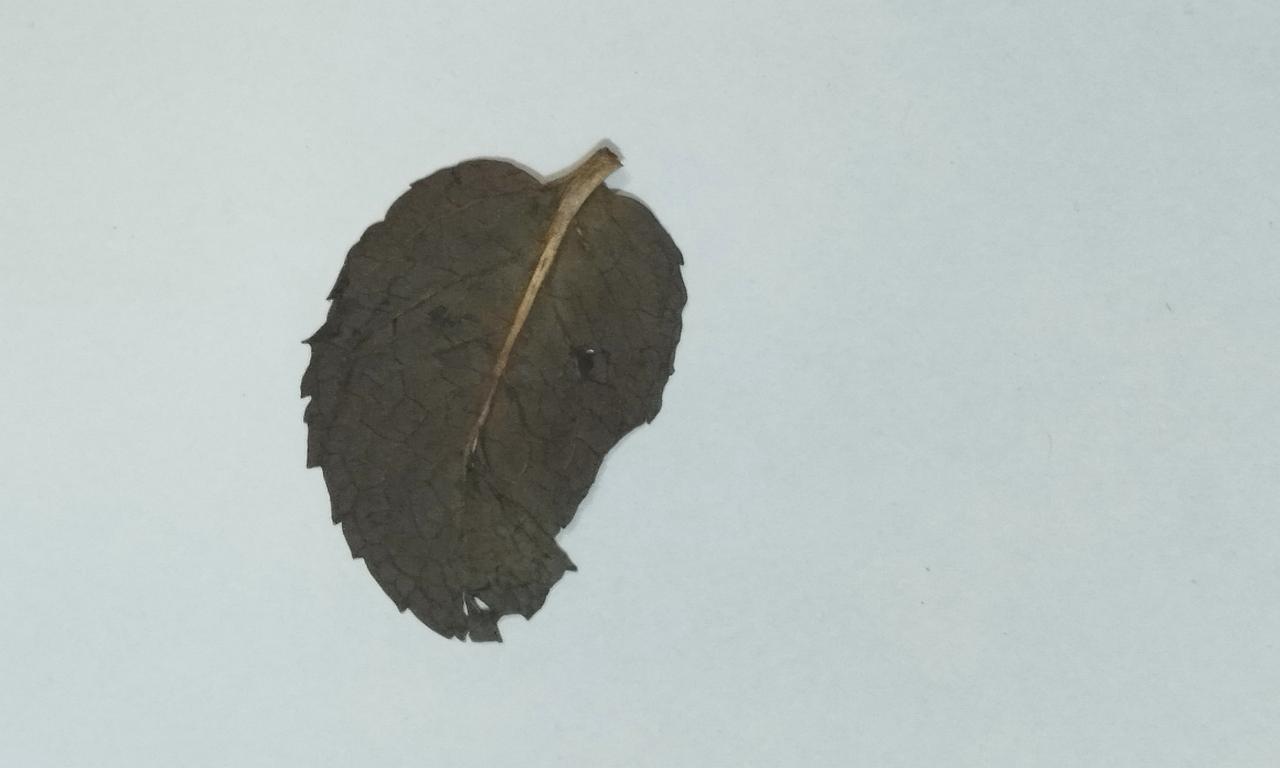
Label: Dried